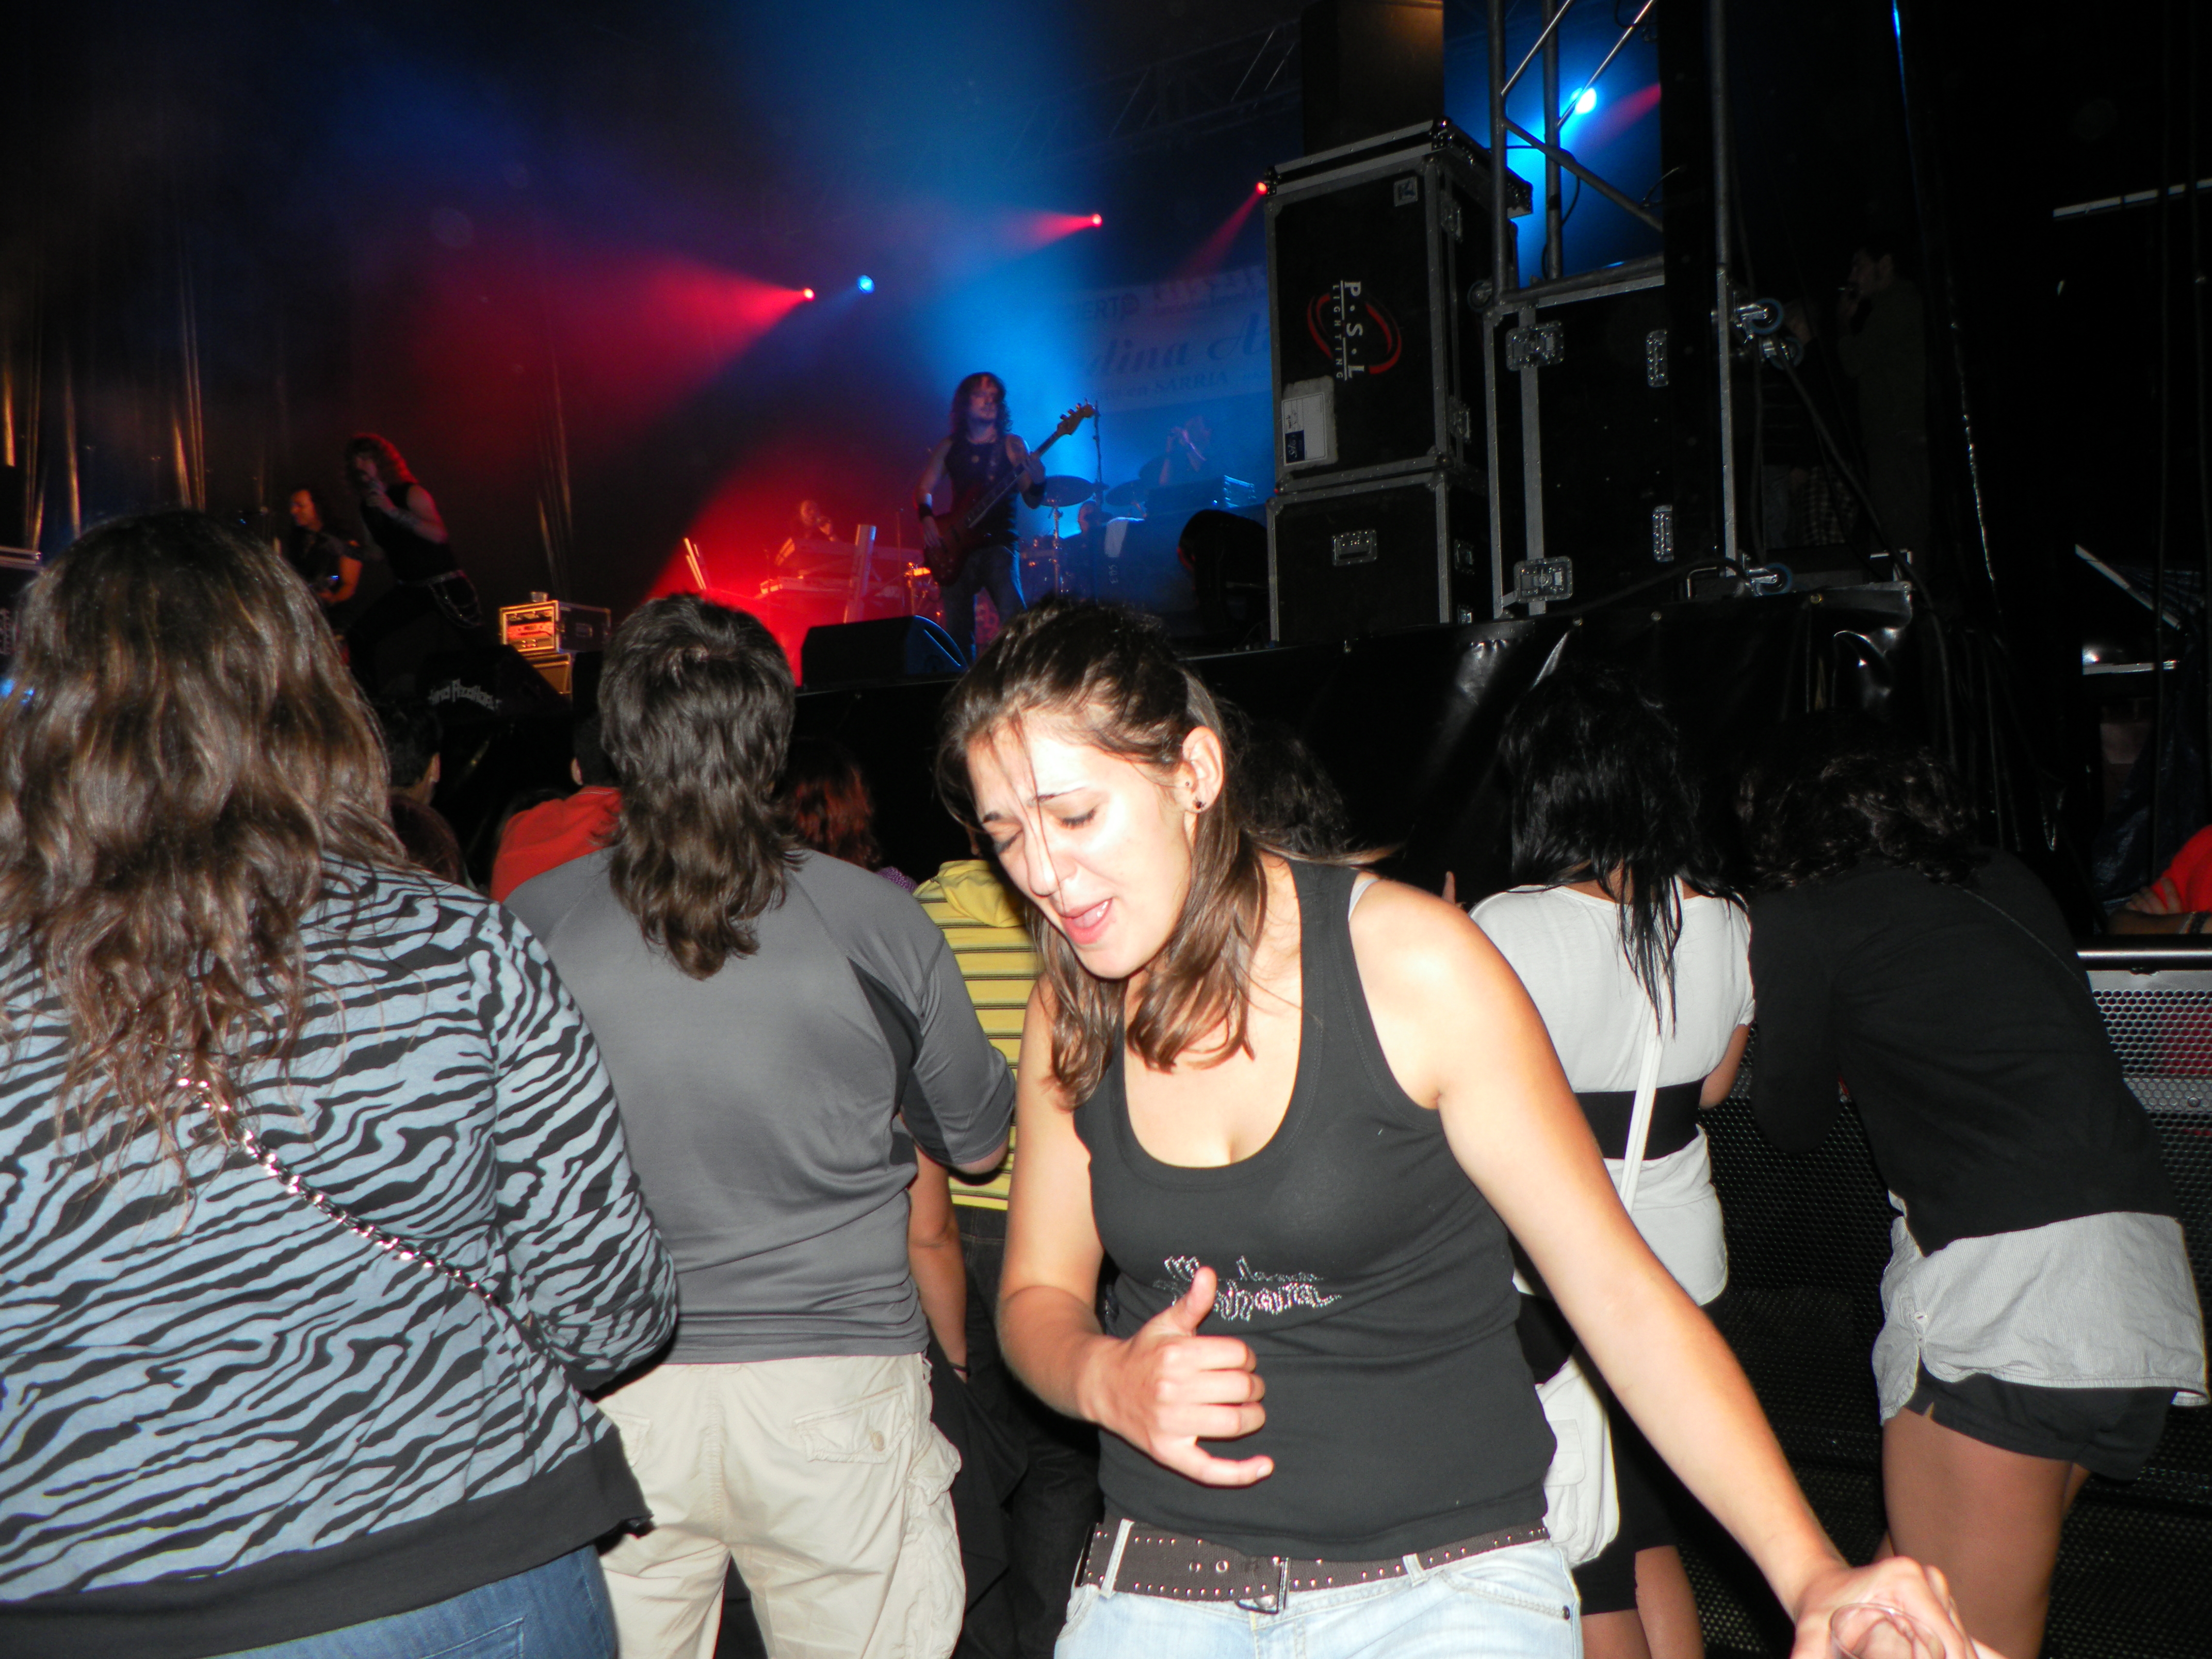
music, crowd, concert, audience, club, musician, performance, singing, entertainment, disco, nightclub, ggl1, performing arts, social group, music venue